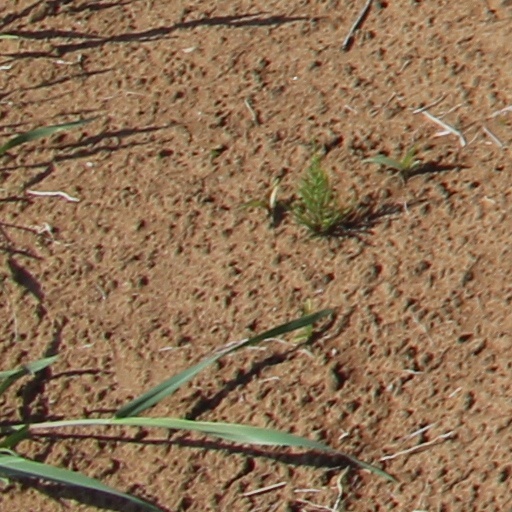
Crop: wheat